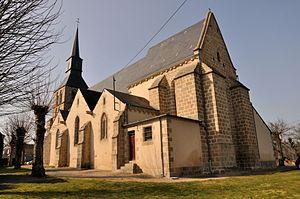
Crevant (Indre) - Eglise Saint-Aubin
L'église Saint-Aubin de Crevant est une église catholique française. Elle est située sur le territoire de la commune de Crevant, dans le département de l'Indre, en région Centre-Val de Loire.
Crevant est une commune française située dans le département de l'Indre, en région Centre-Val de Loire.
La liste des édifices religieux de l'Indre, est une liste des lieux de cultes, situées dans le département de l'Indre, en région Centre-Val de Loire.